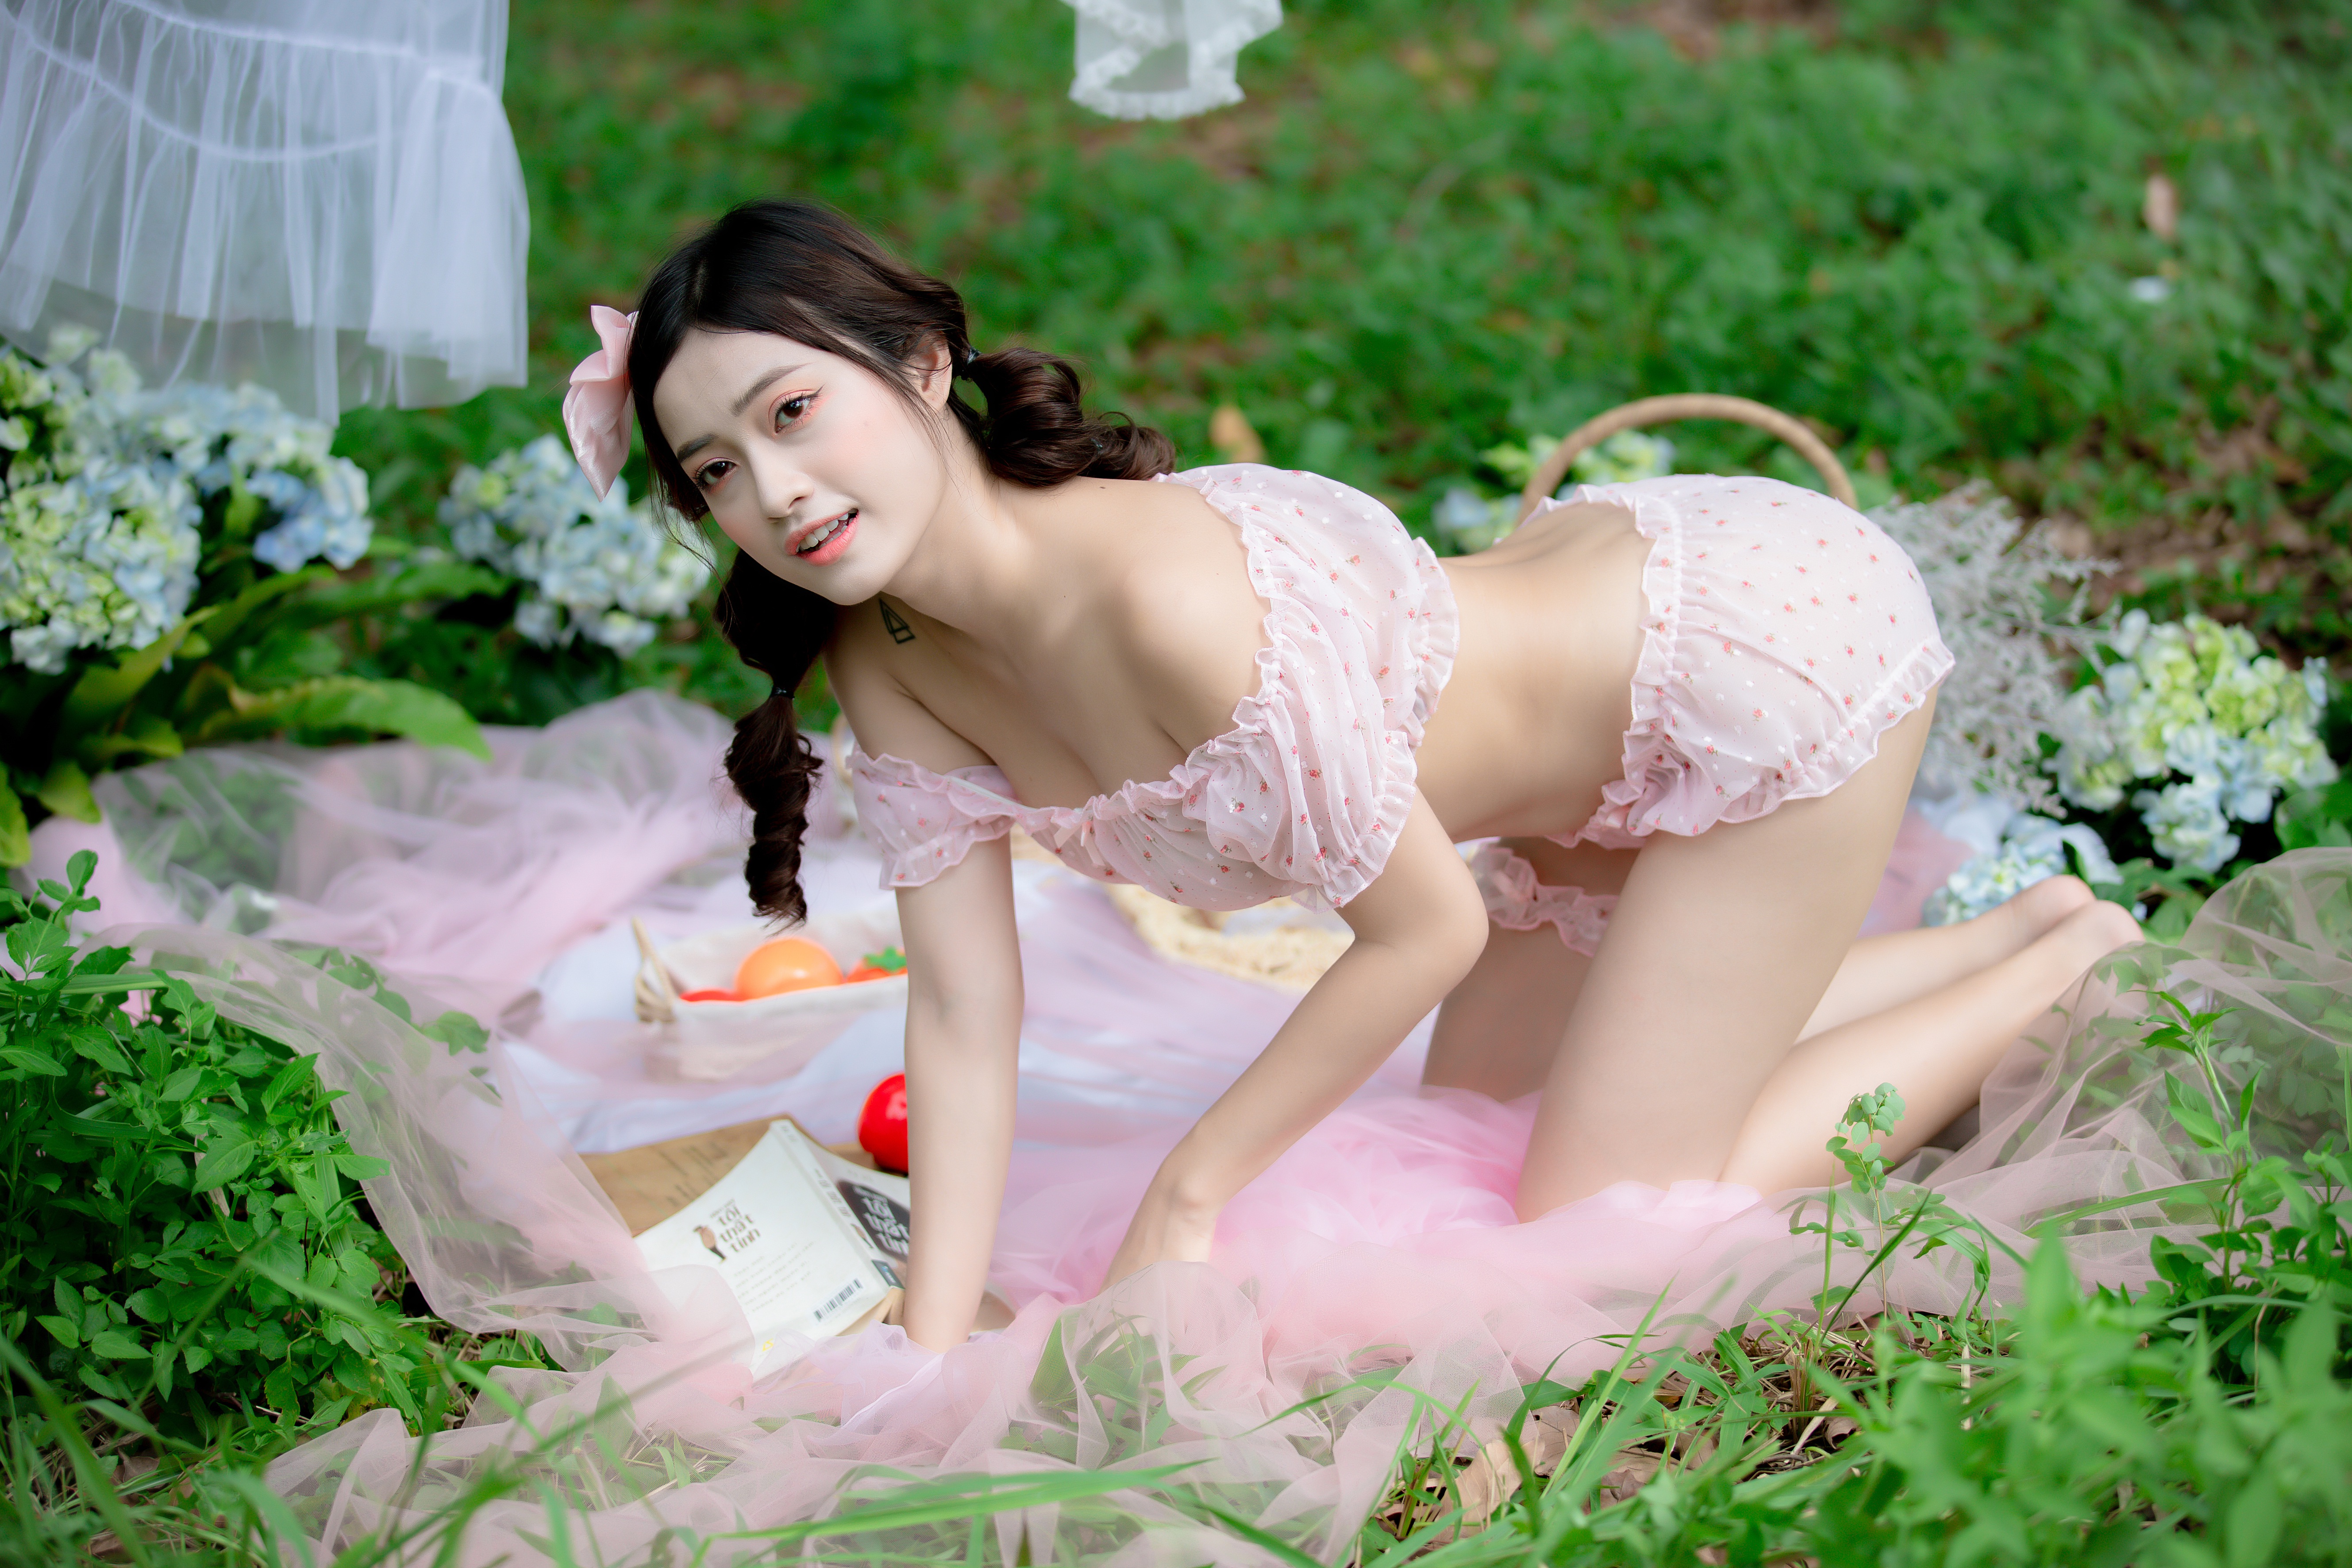
girl, beauty, skin, plant, white, nature, People in nature, flash photography, happy, grass, brassiere, thigh, pink, flower, summer, black hair, petal, long hair, abdomen, lingerie, human leg, trunk, event, undergarment, navel, japanese idol, headpiece, brown hair, jewellery, chest, grassland, sitting, fun, leisure, bikini, art model, child, portrait photography, floral design, costume, photo shoot, fashion accessory, sweetness, flesh